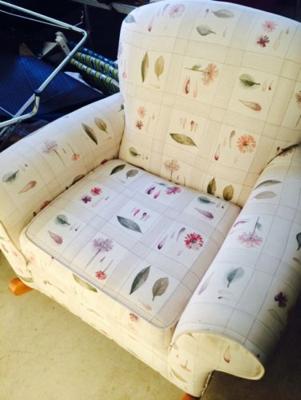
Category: chair